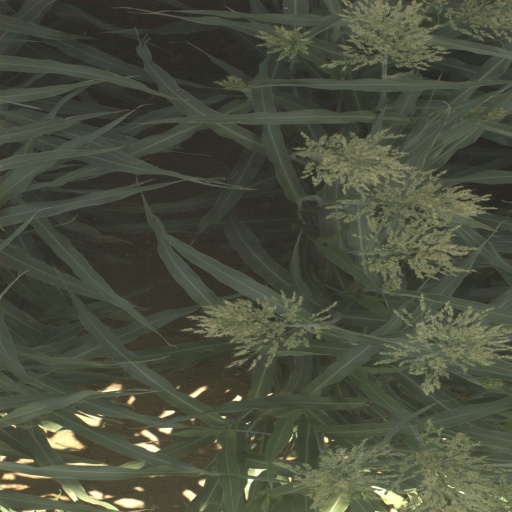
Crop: sorghum